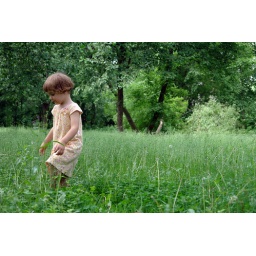
maggers was looking for flowers in the tall grass and had one in her sight.